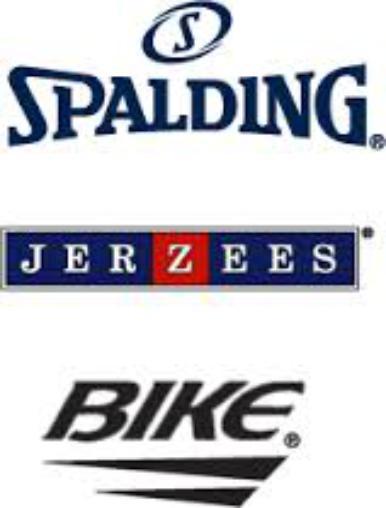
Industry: Sports